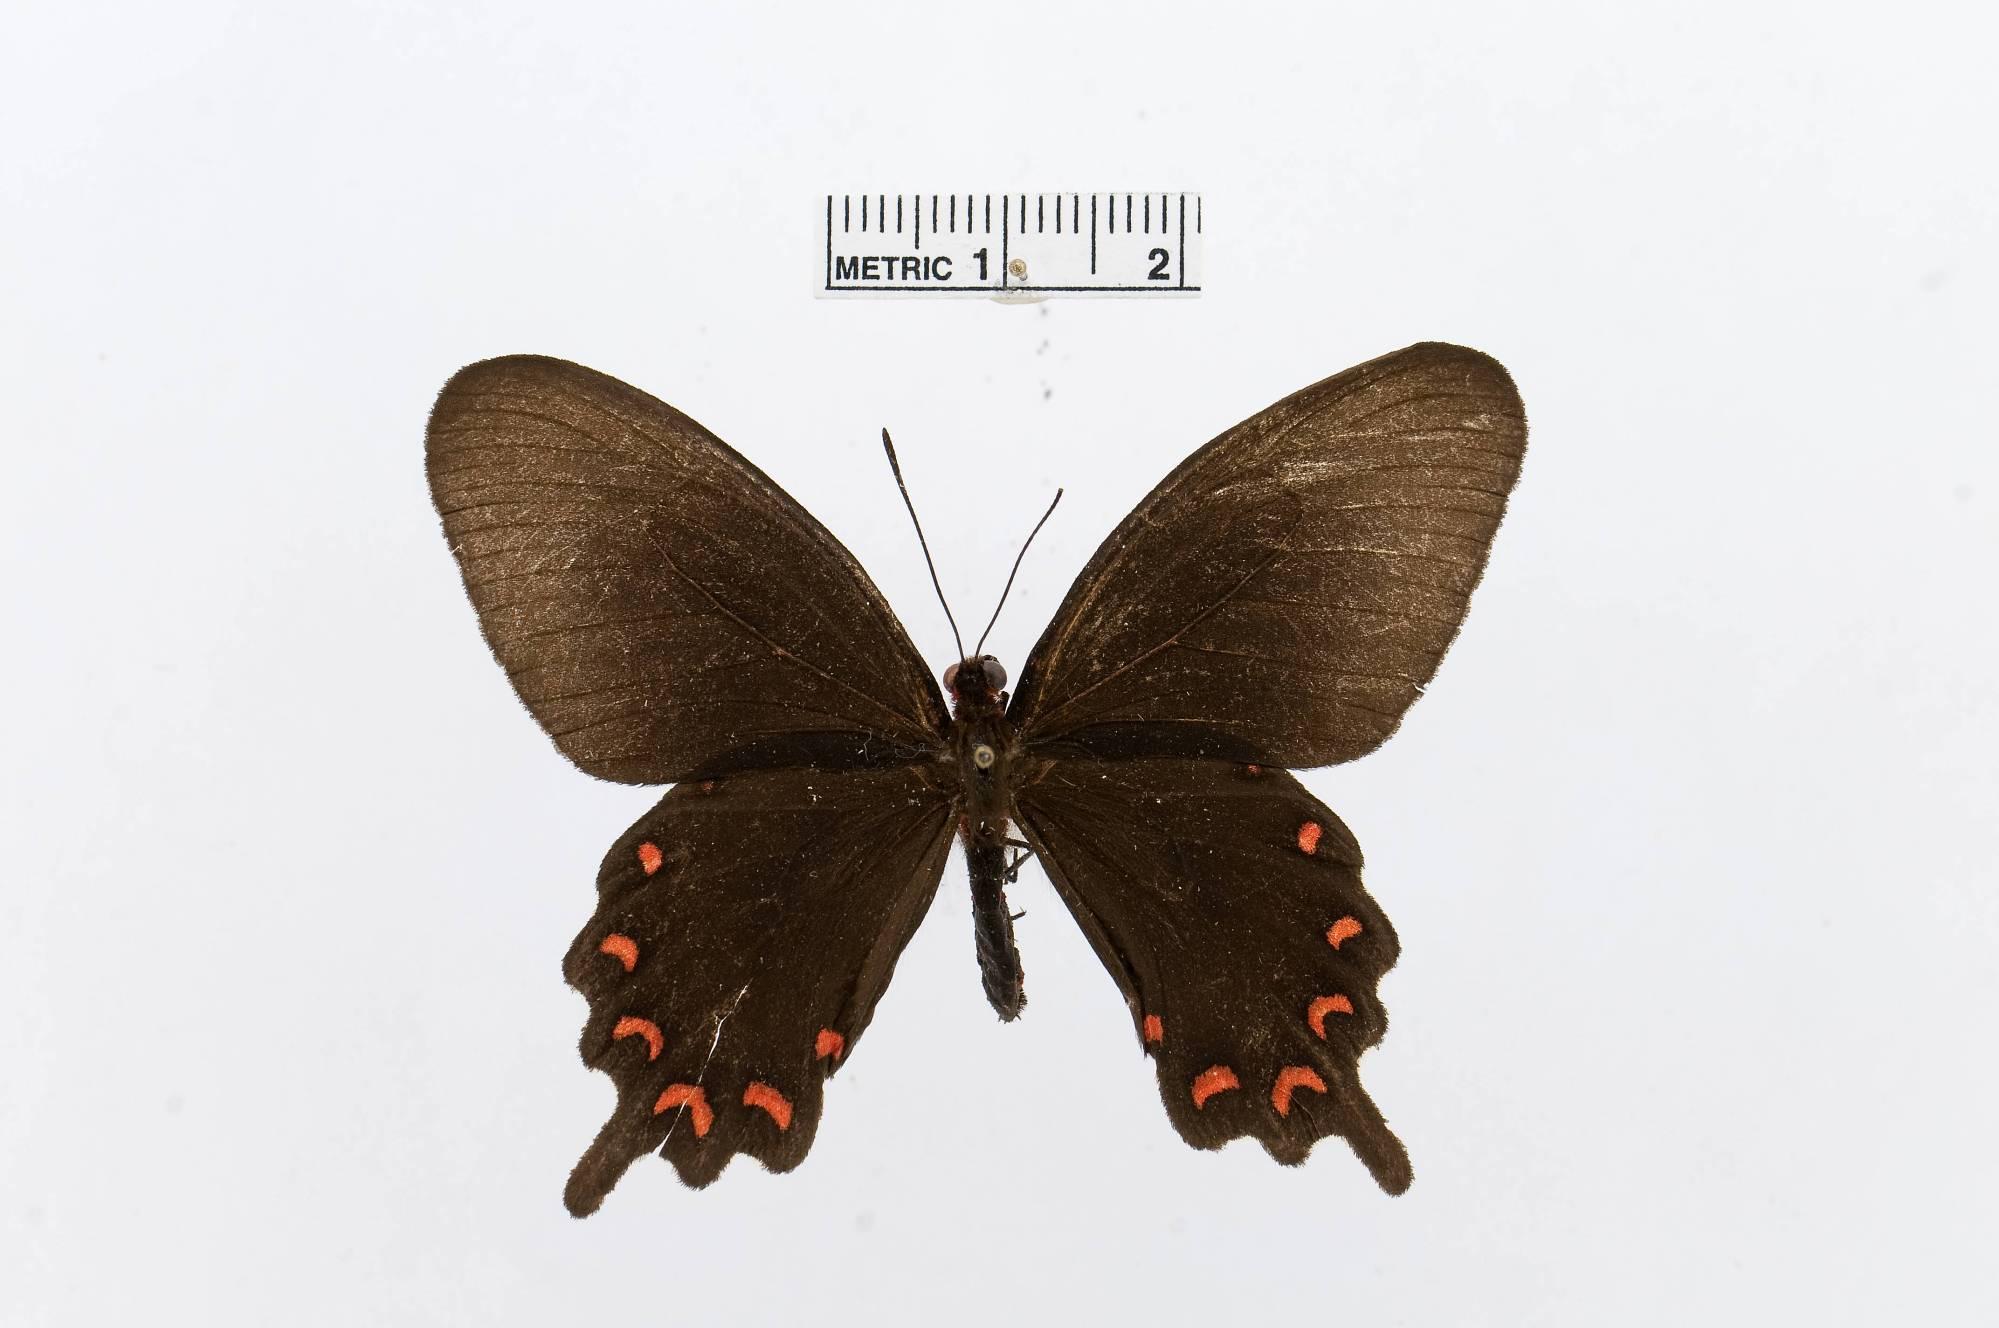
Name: Parides montezuma
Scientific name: Parides montezuma
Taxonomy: Animalia, Arthropoda, Insecta, Lepidoptera, Papilionidae, Papilioninae
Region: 122
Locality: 25 mi. N. Tamanzuchale, [Not Stated], San Luis Potosi, Mexico
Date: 3 Aug 1963